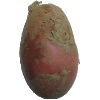
Label: Potato Red 1